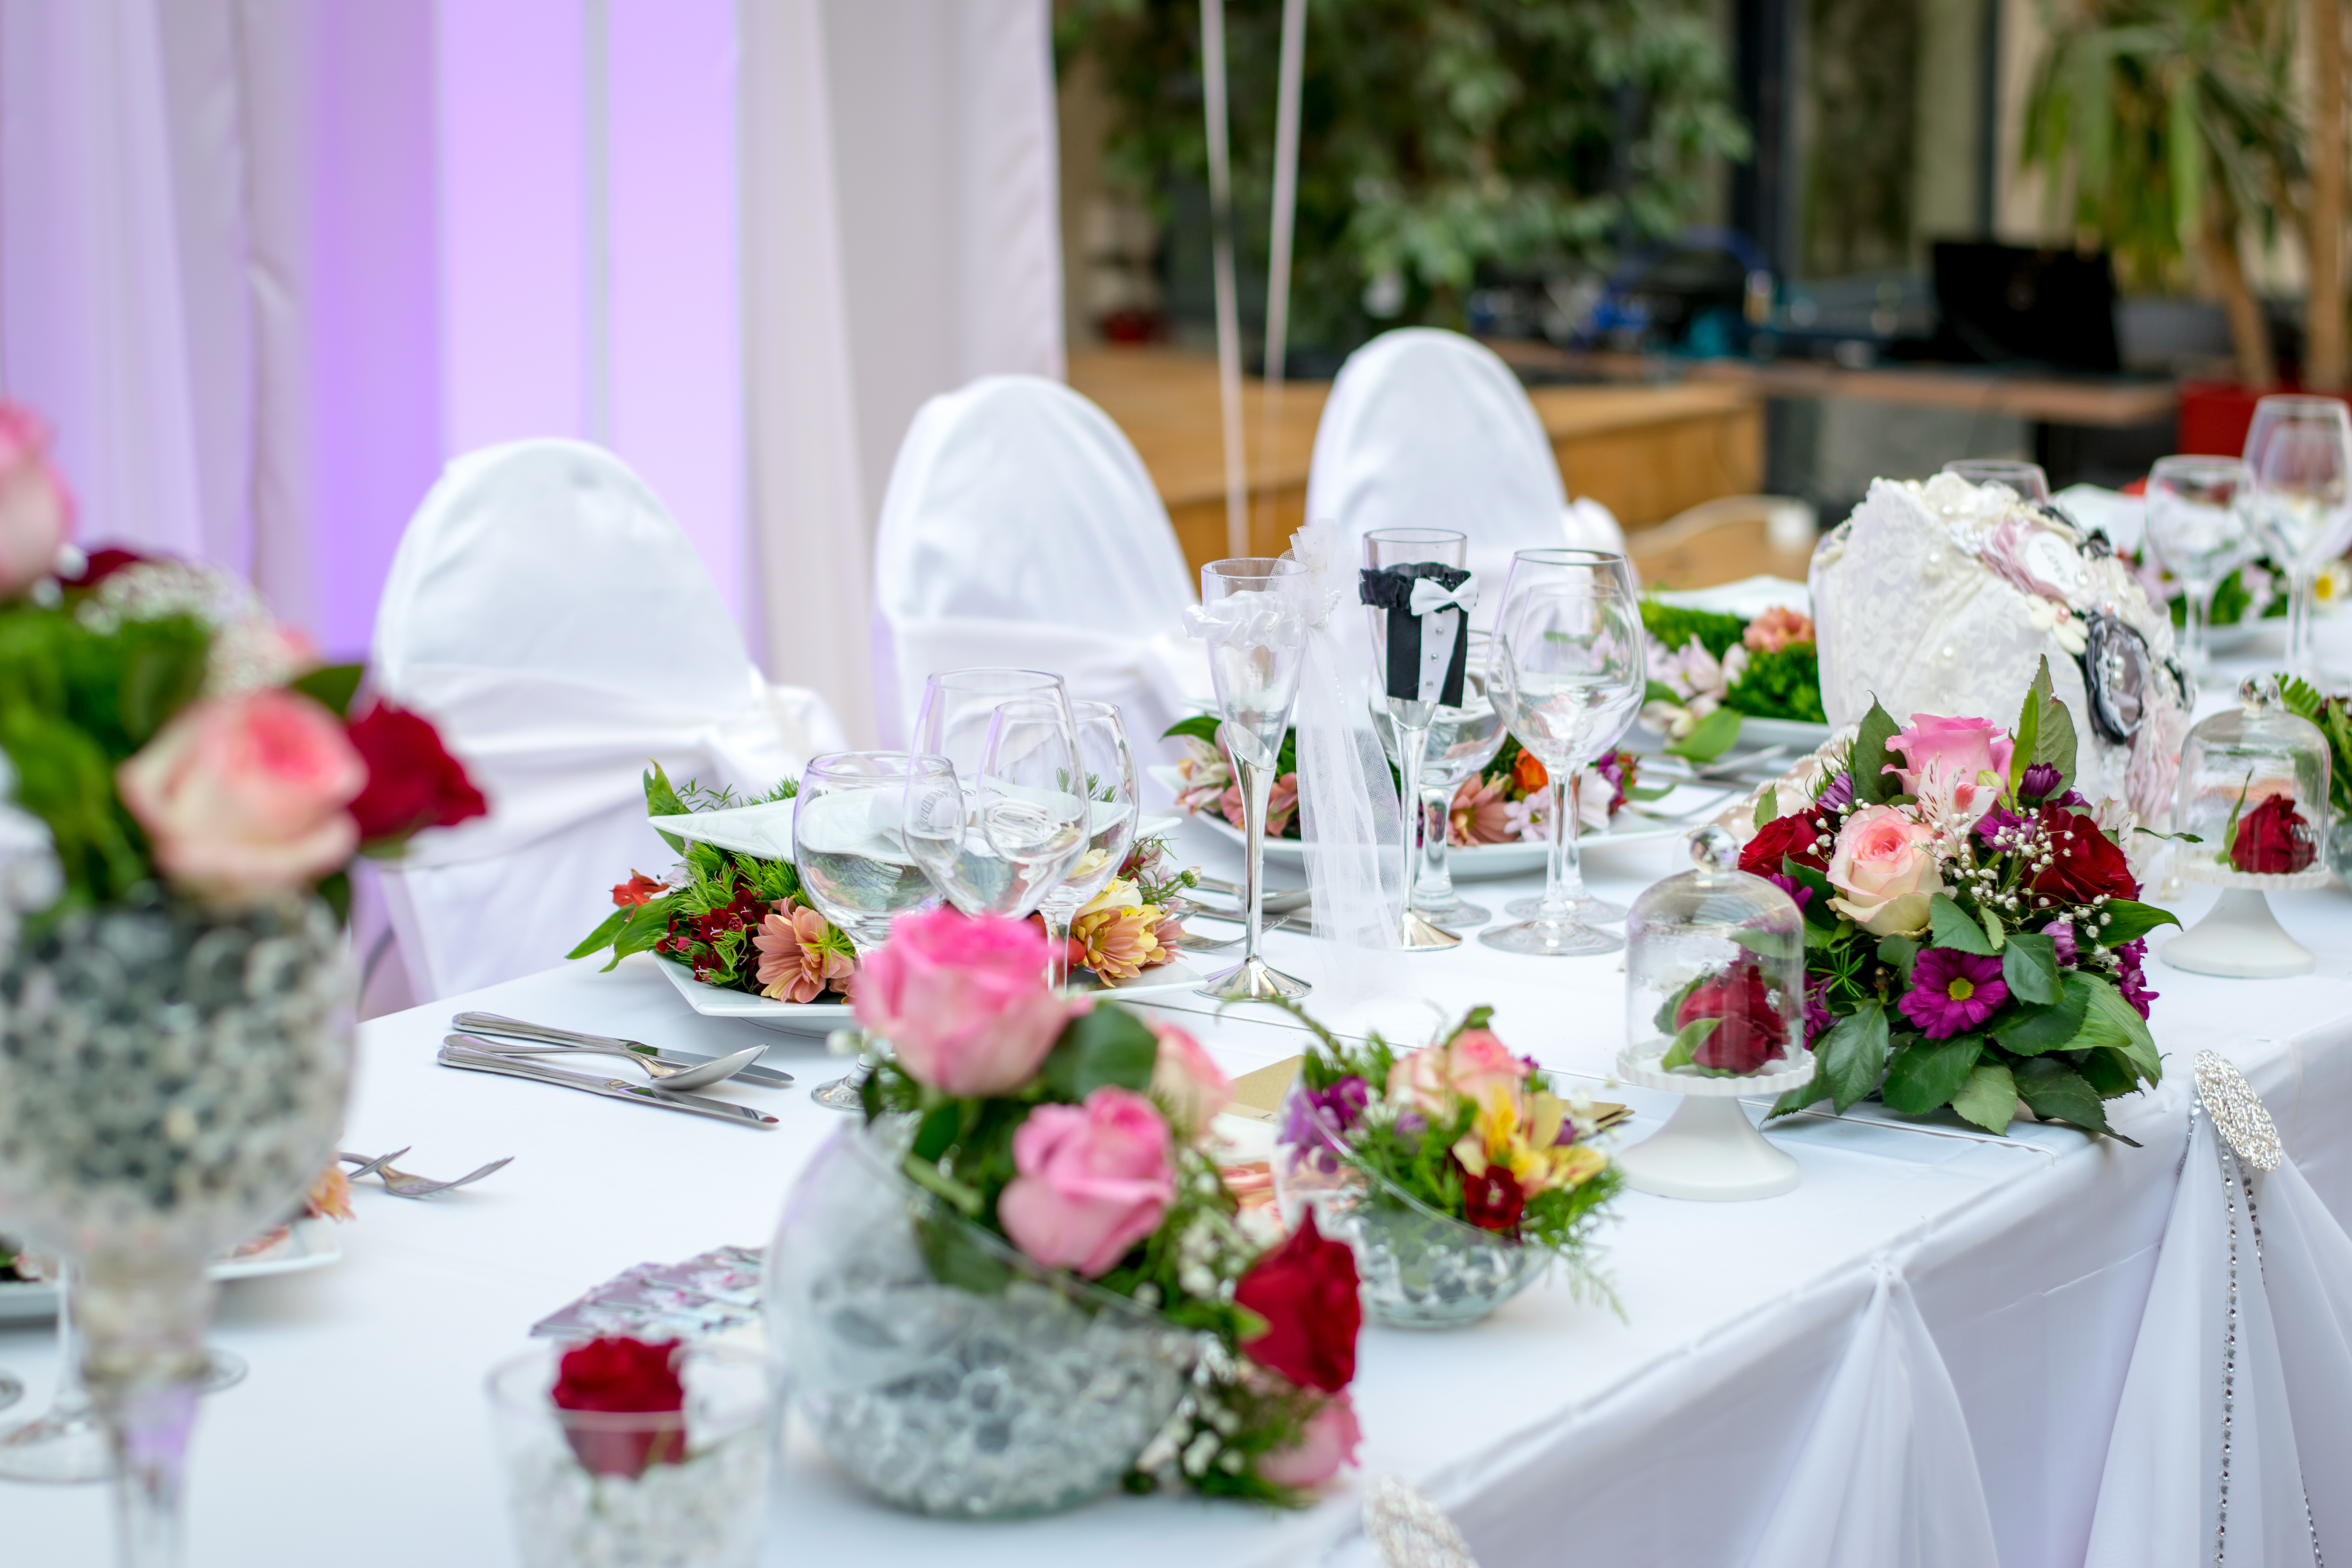
table, white, flower, petal, decoration, meal, pink, wedding, roses, ceremony, dinner, party, seats, banquet, event, floristry, wine glasses, theme, wedding reception, floral design, centrepiece, flower arranging